Bobby Shepherd

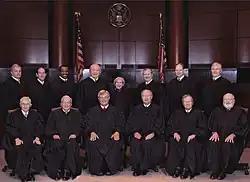
United States Court of Appeals for the Eighth Circuit in 2010

Shepherd was nominated to the Eighth Circuit by President George W. Bush on May 18, 2006, to fill a seat to be vacated by Judge Morris S. Arnold. Shepherd was confirmed by the United States Senate by voice vote on July 20, 2006. He received his commission on October 10, 2006.